Shailesh Vara

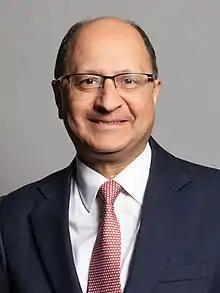
Official portrait, 2020

Shailesh Lakhman Vara (born 4 September 1960) is a Ugandan-British Conservative former politician who was the Member of Parliament (MP) for North West Cambridgeshire from 2005 until 2024. He also served as Secretary of State for Northern Ireland from July to September 2022.